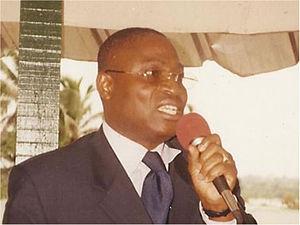
Dagobert Banzio, responsable politique du PDCI
Dagobert Banzio était un homme politique ivoirien, né le 21 juin 1957 à Tinhou et mort le 26 août 2017 à Malaga.